New York and New Jersey Education and Research Center

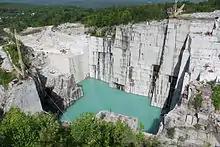
Rock of Ages Granite Quarry Barre VT

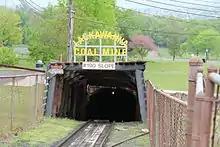
Lackawanna Coal Mine Scranton PA

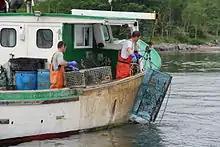
Lobster boats Portland ME

The NY/NJERC also provides interdisciplinary educational opportunities through the OSH research methods course, student research day, and the site visits course. The site visits course brings trainees to industries in New York City and New Jersey, including hospitals, set design studios, concrete/glass counter top manufacturers, power generating stations, wastewater treatment facility, and landfill operations. Trainees learn key concepts of industrial hygiene and safety, including hazard recognition and control methods.